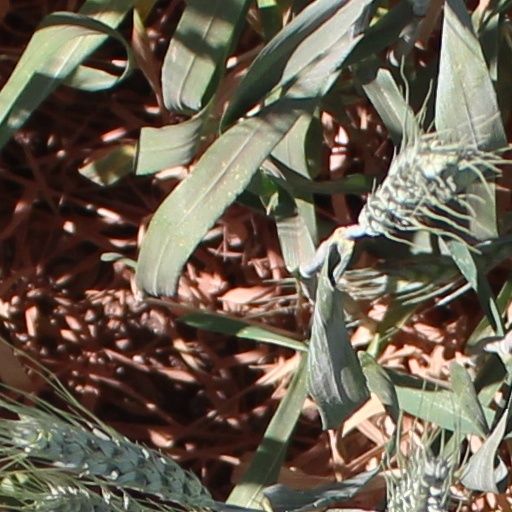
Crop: wheat